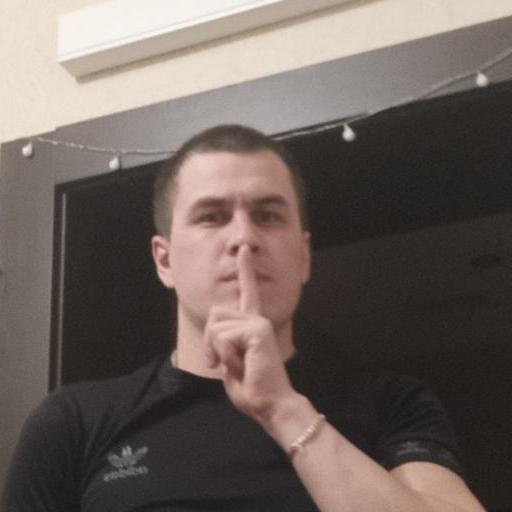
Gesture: mute